Väinö Valve

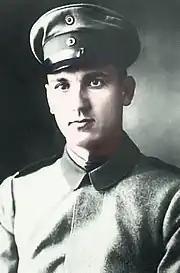
Jaeger Väinö Valve.

In 1915 Vähätupa changed his surname to "Valve", 'awake'. He interrupted his studies in late winter 1916, when he decided secretly to join to the Jäger Movement, following example of many of his fellow students. He skied over frozen Kvarken to Sweden and arrived in Lockstedt camp in Germany on 1 May. The Royal Prussian Jägerbattalion 27 was formed from the Finnish volunteers. Valve was ordered to join artillery and in November he was sent to east front at Gulf of Riga. Valve served in howitzer battery of the battalion in 1916–1917. Following the service at the front, he was sent to Libau for training and promoted to lieutenant. Subsequently, he returned to the newly independent Finland in February 1918.